Multiple unit

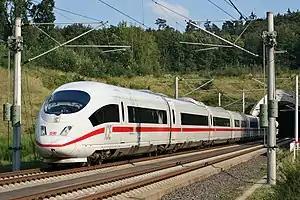
A Deutsche Bahn ICE 3 EMU capable of up to in Rhineland-Palatinate, Germany

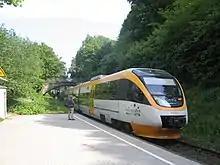
The Bombardier Talent articulated regional railcar

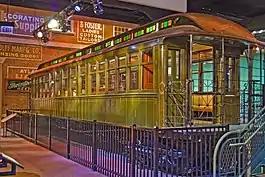
South Side Elevated Railroad car #1—one of the cars that Frank Sprague converted to MU operation in Chicago

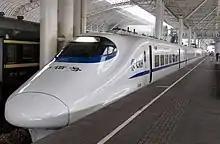
A China Railway High-speed EMU

A multiple-unit train (or multiple unit (MU)) is a self-propelled train composed of one or more carriages joined, and where one or more of the carriages have the means of propulsion built in. By contrast, a locomotive-hauled train has all of the carriages unpowered.